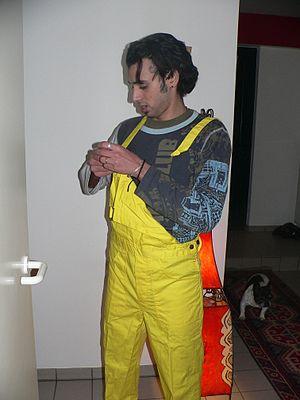
Salopette
Une salopette, est un vêtement composé d'un pantalon à taille haute dont le devant se prolonge vers le haut et qui s'attache à l'aide de bretelles. Quand les jambes sont courtes à la manière d'un short, on parle de combishort.